Ross and Cromarty (UK Parliament constituency)

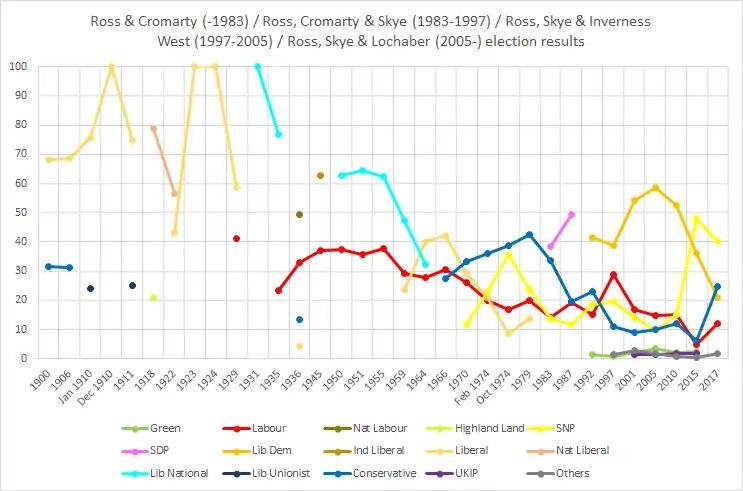
Ross and successor constituencies election results

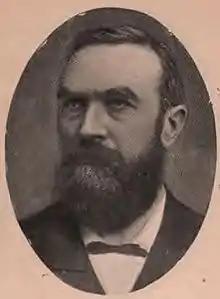
Weir

Another General Election was required to take place before the end of 1915. The political parties had been making preparations for an election to take place and by July 1914, the following candidates had been selected;